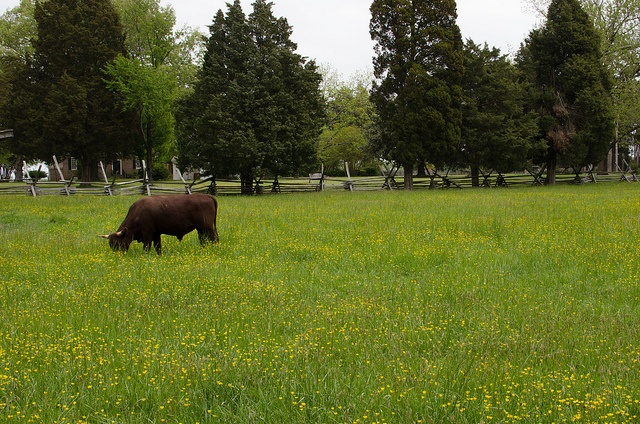
A cow stands alone in a field of flowers.
A bull grazes in a green pasture dotted with yellow flowers.
A steer grazes in a field with trees.
a big bull crazes on some vegetation
A single cow grazes on grass in a pasture.